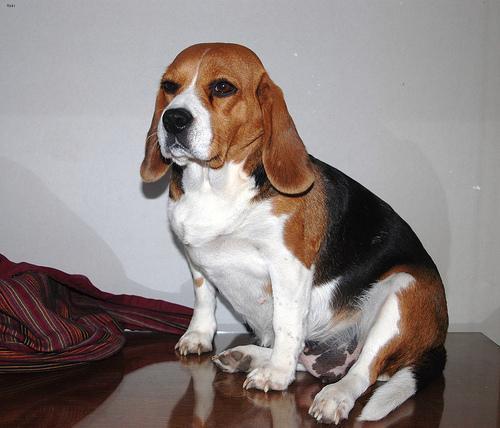
beagle